National Autonomous University of Mexico

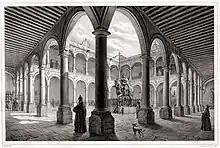
Interior of the Royal and Pontifical University of Mexico, lithograph by Pietro Gualdi, 1840

The project initially unified the Fine Arts, Business, Political Science, Jurisprudence, Engineering, Medicine, Normal, and the National Preparatory schools; its first rector was Joaquin Eguía y Lis.